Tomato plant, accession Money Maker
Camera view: vertical (180 deg); turntable rotation: 90 degrees
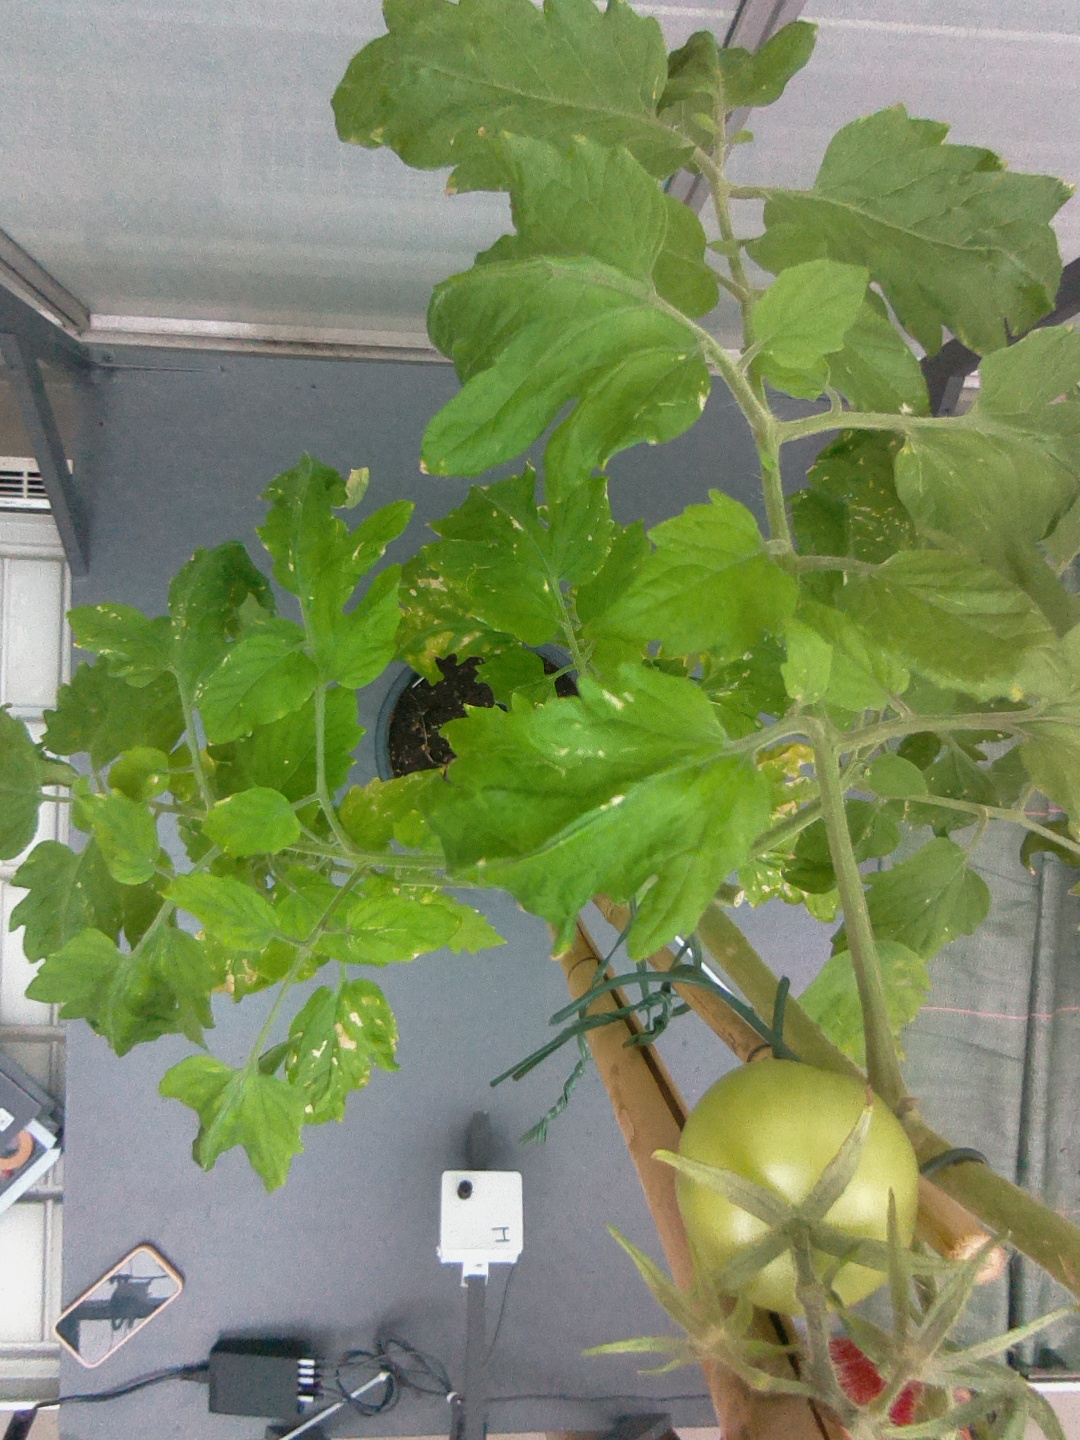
BBCH growth stage 85: 50%-60% of fruits show typical fully ripe color